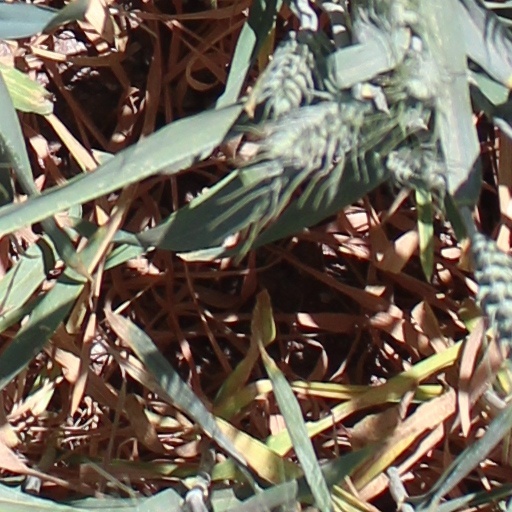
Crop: wheat